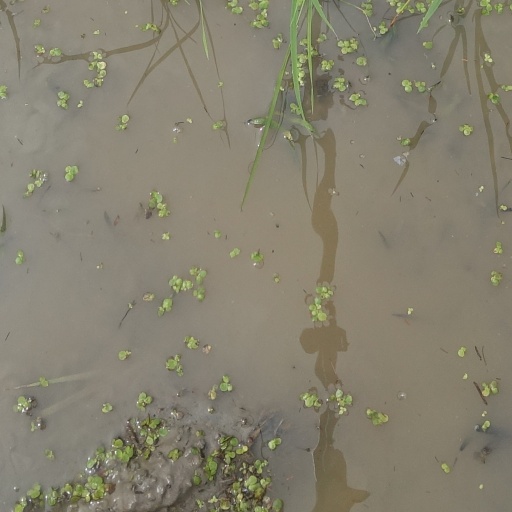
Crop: rice